Sphecius speciosus

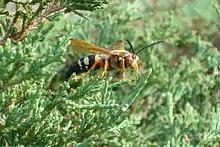
A male eastern cicada killer guarding his territory and looking for females with which to mate

This ground-burrowing wasp may be found in well-drained, sandy to loose clay soils in bare or grass-covered banks, berms, and hills, as well as next to raised sidewalks, driveways and patio slabs. Females may share a burrow, digging their own nest cells off the main tunnel. A typical burrow is deep and about wide. In digging a burrow, the female dislodges the soil with her jaws, and using her hind legs, pushes loose soil behind her as she backs out of the burrow. Her hind legs are equipped with special spines that help her push the soil behind her. The excess soil pushed out of the burrow forms a mound with a trench through it at the burrow entrance. Cicada killers may nest in planters, window boxes, or flower beds, or under shrubs, ground cover, etc. Nests often are made in the full sun where vegetation is sparse.